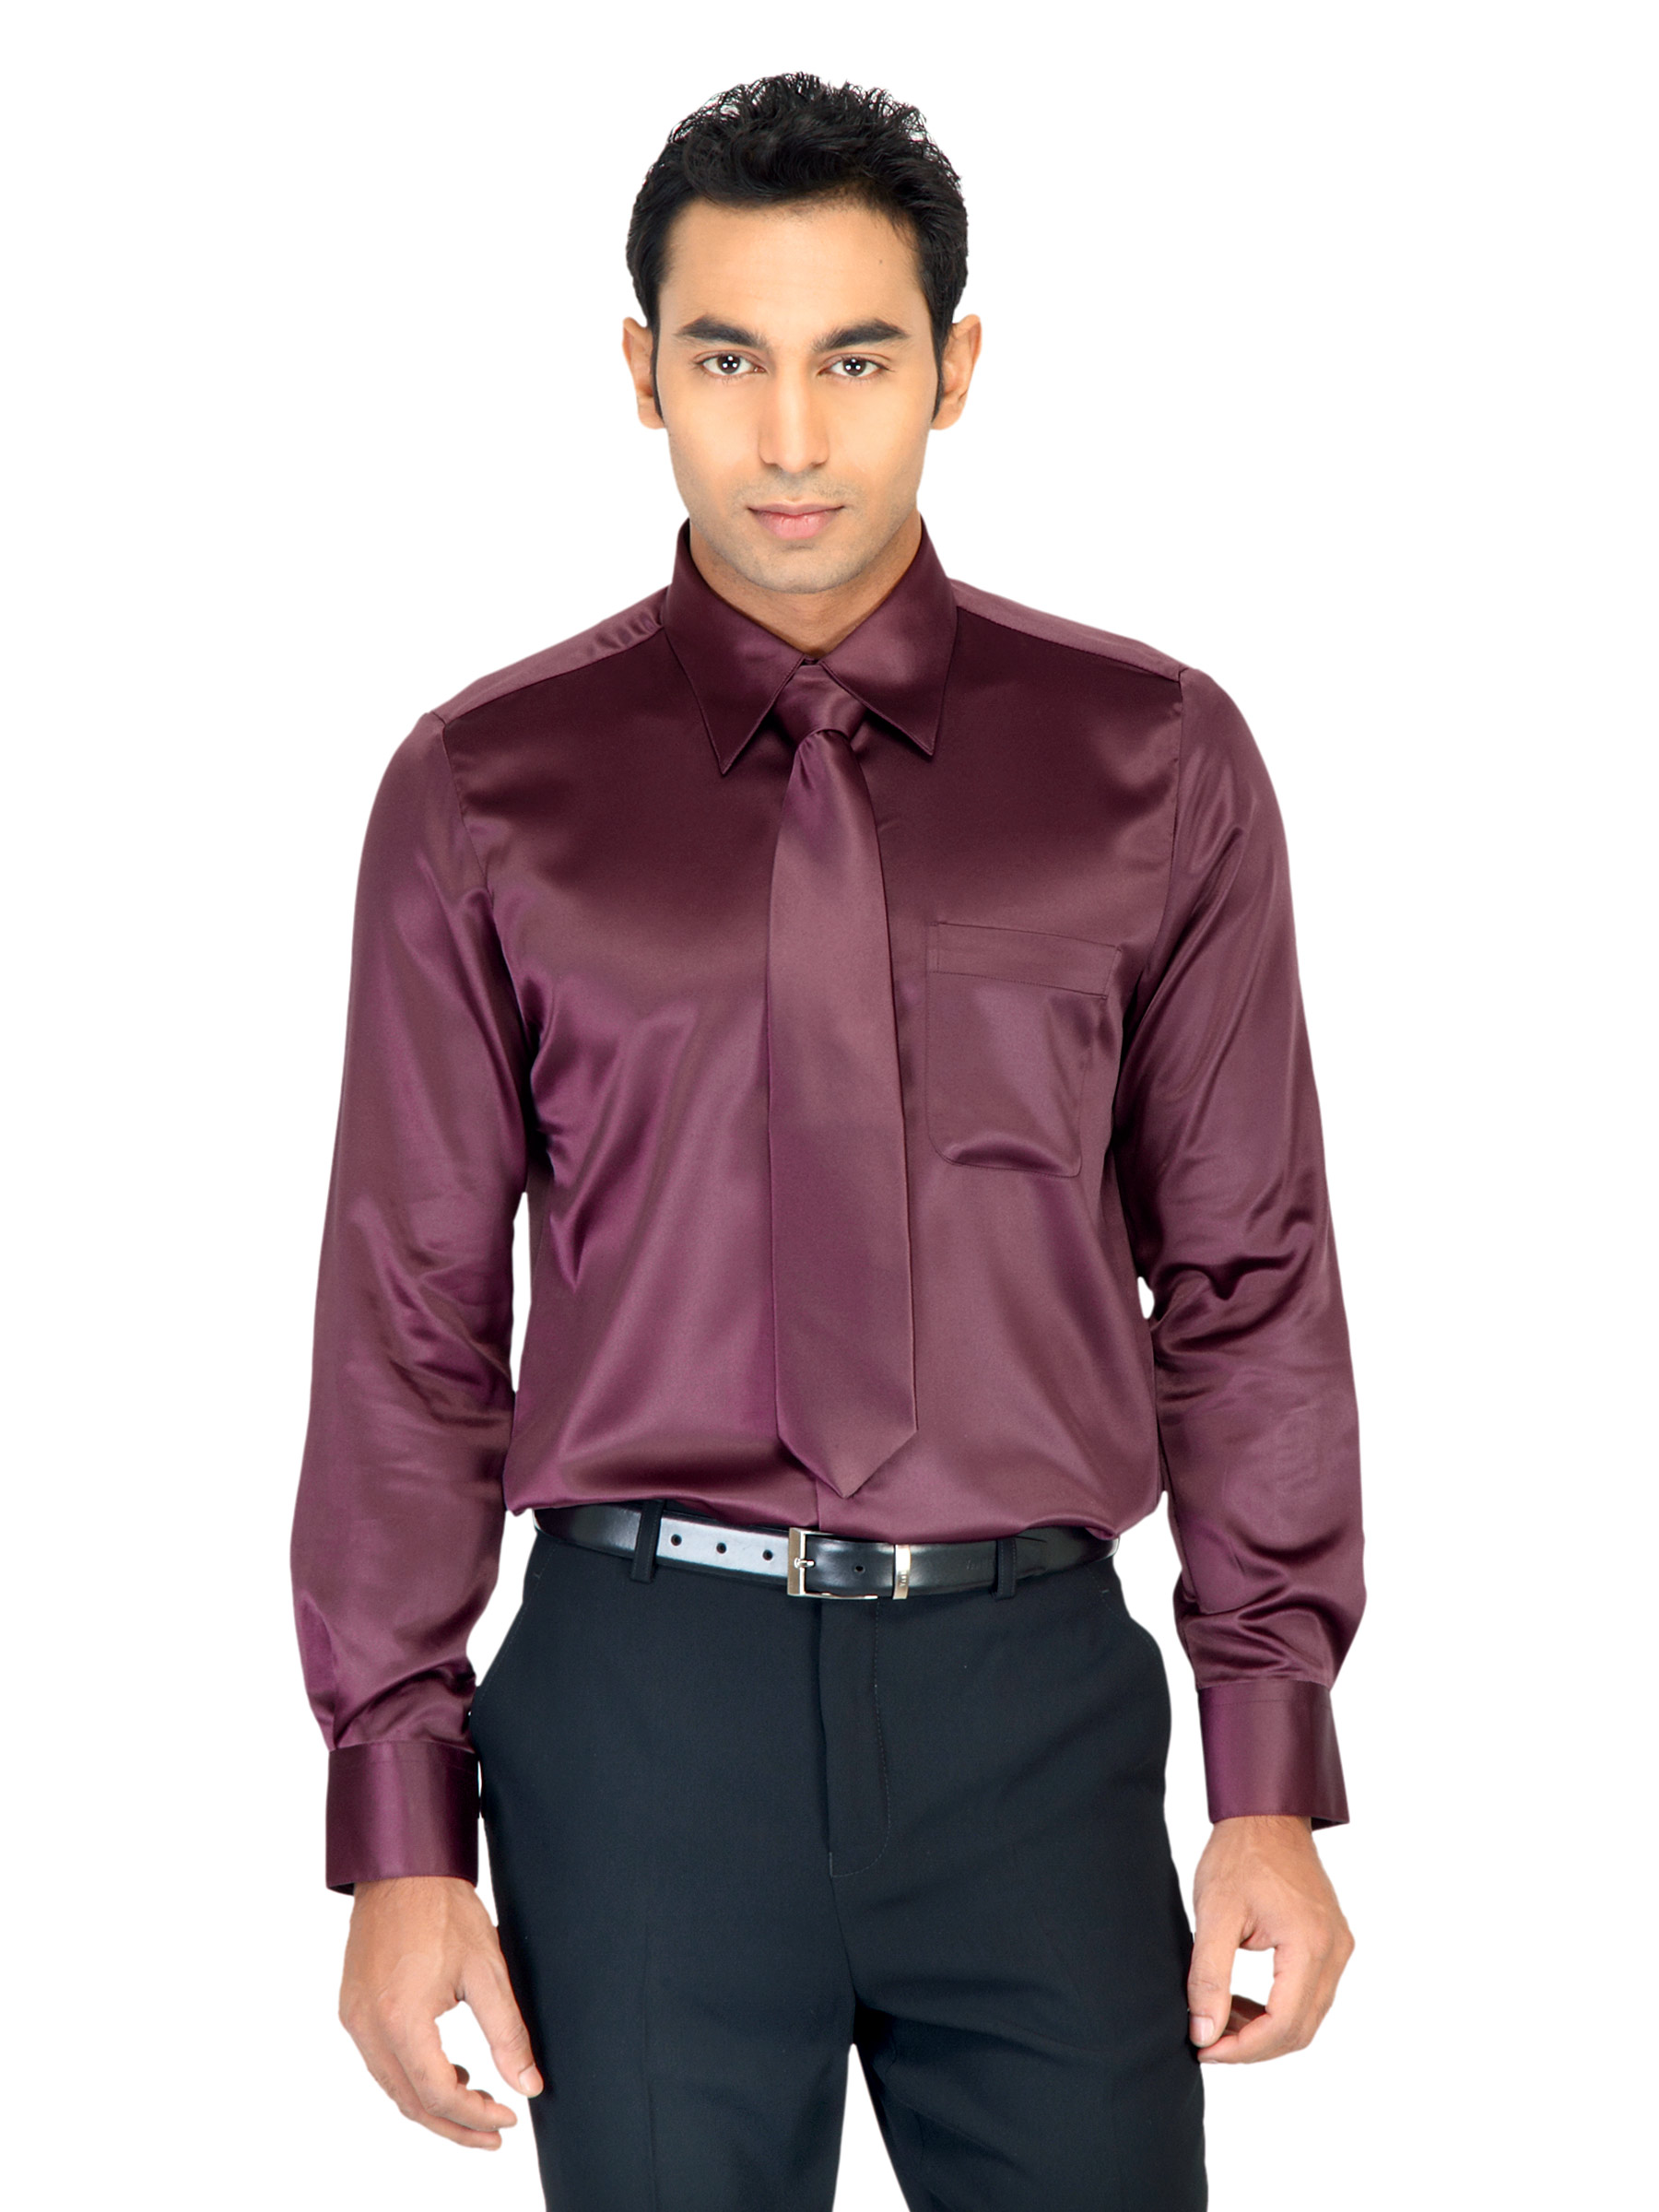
Turtle Solid Men  Burgundy Shirt
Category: Apparel / Topwear / Shirts
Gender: Men
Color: Burgundy
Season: Fall 2011
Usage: Casual